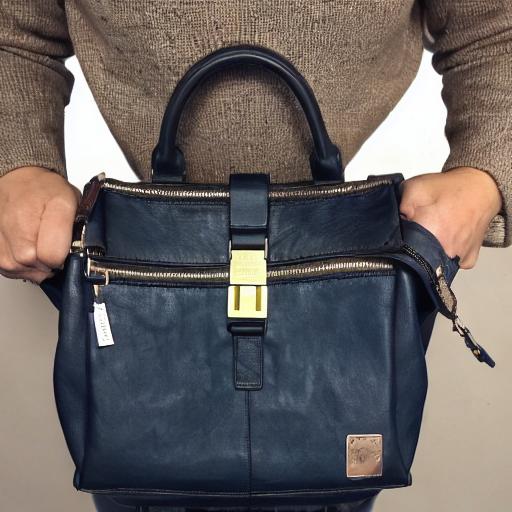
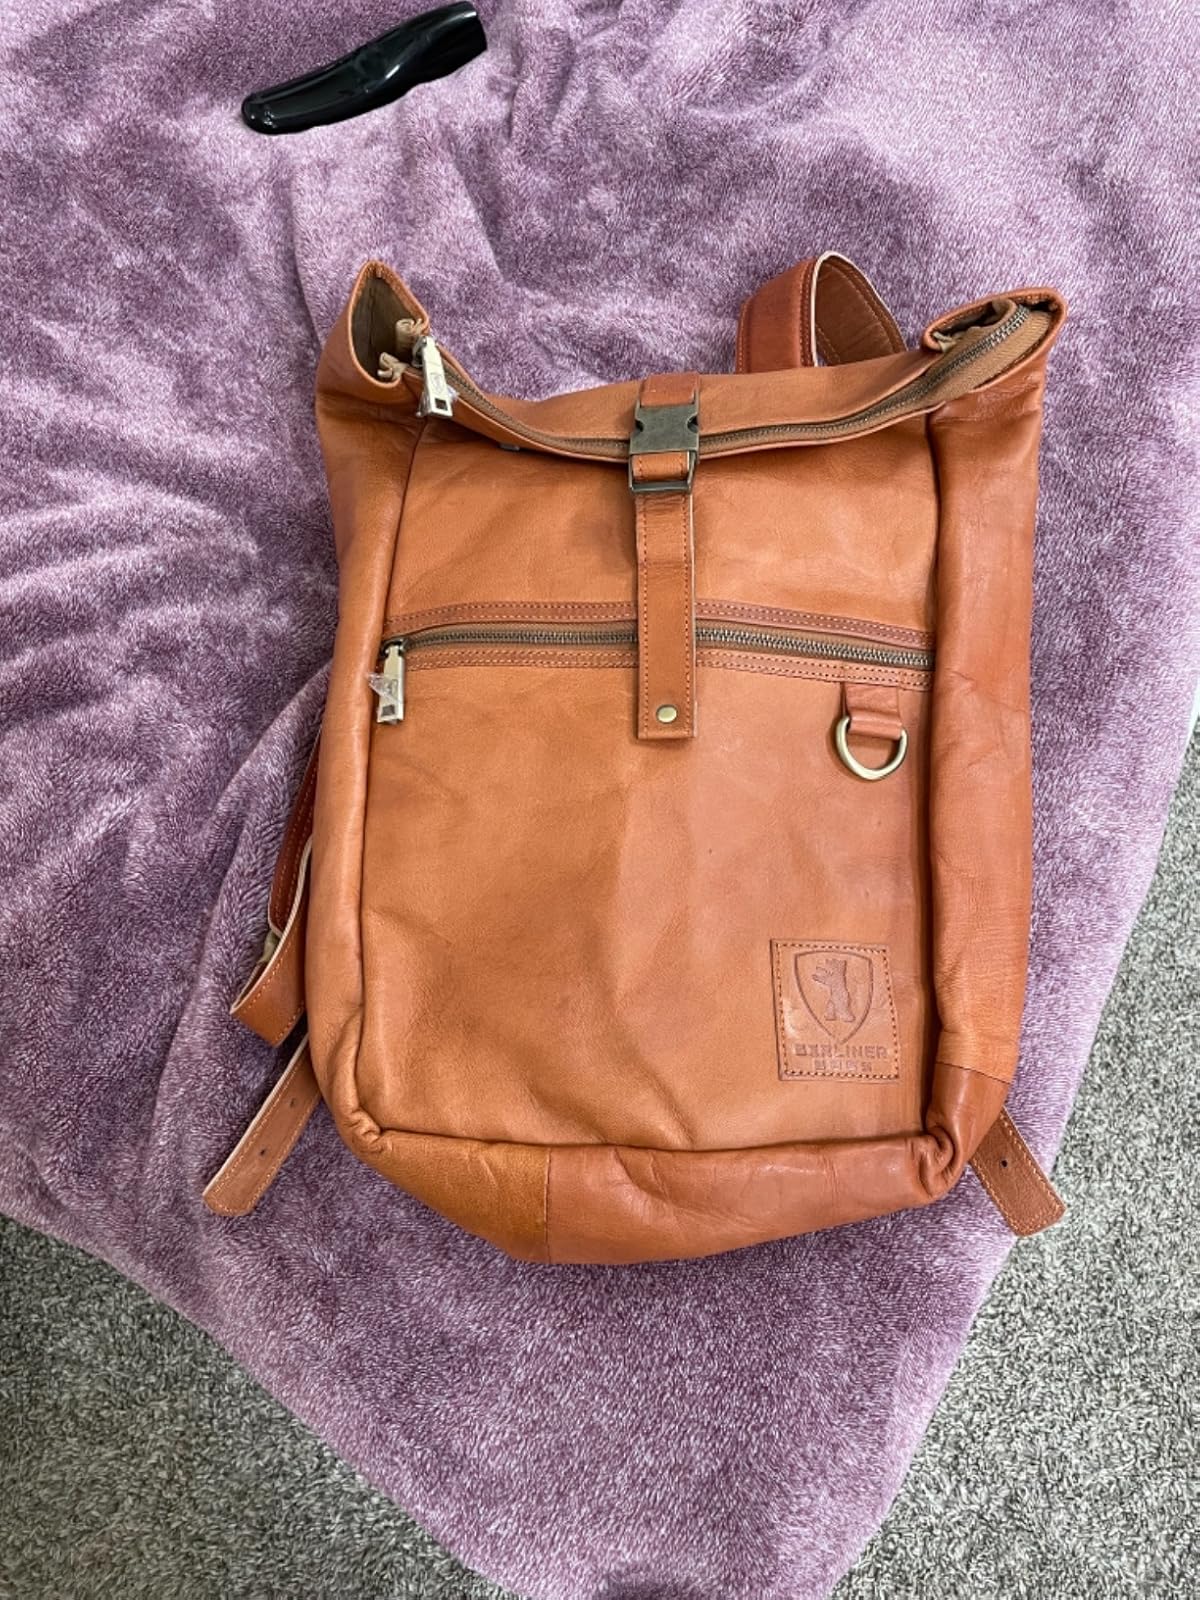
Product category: bag
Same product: no